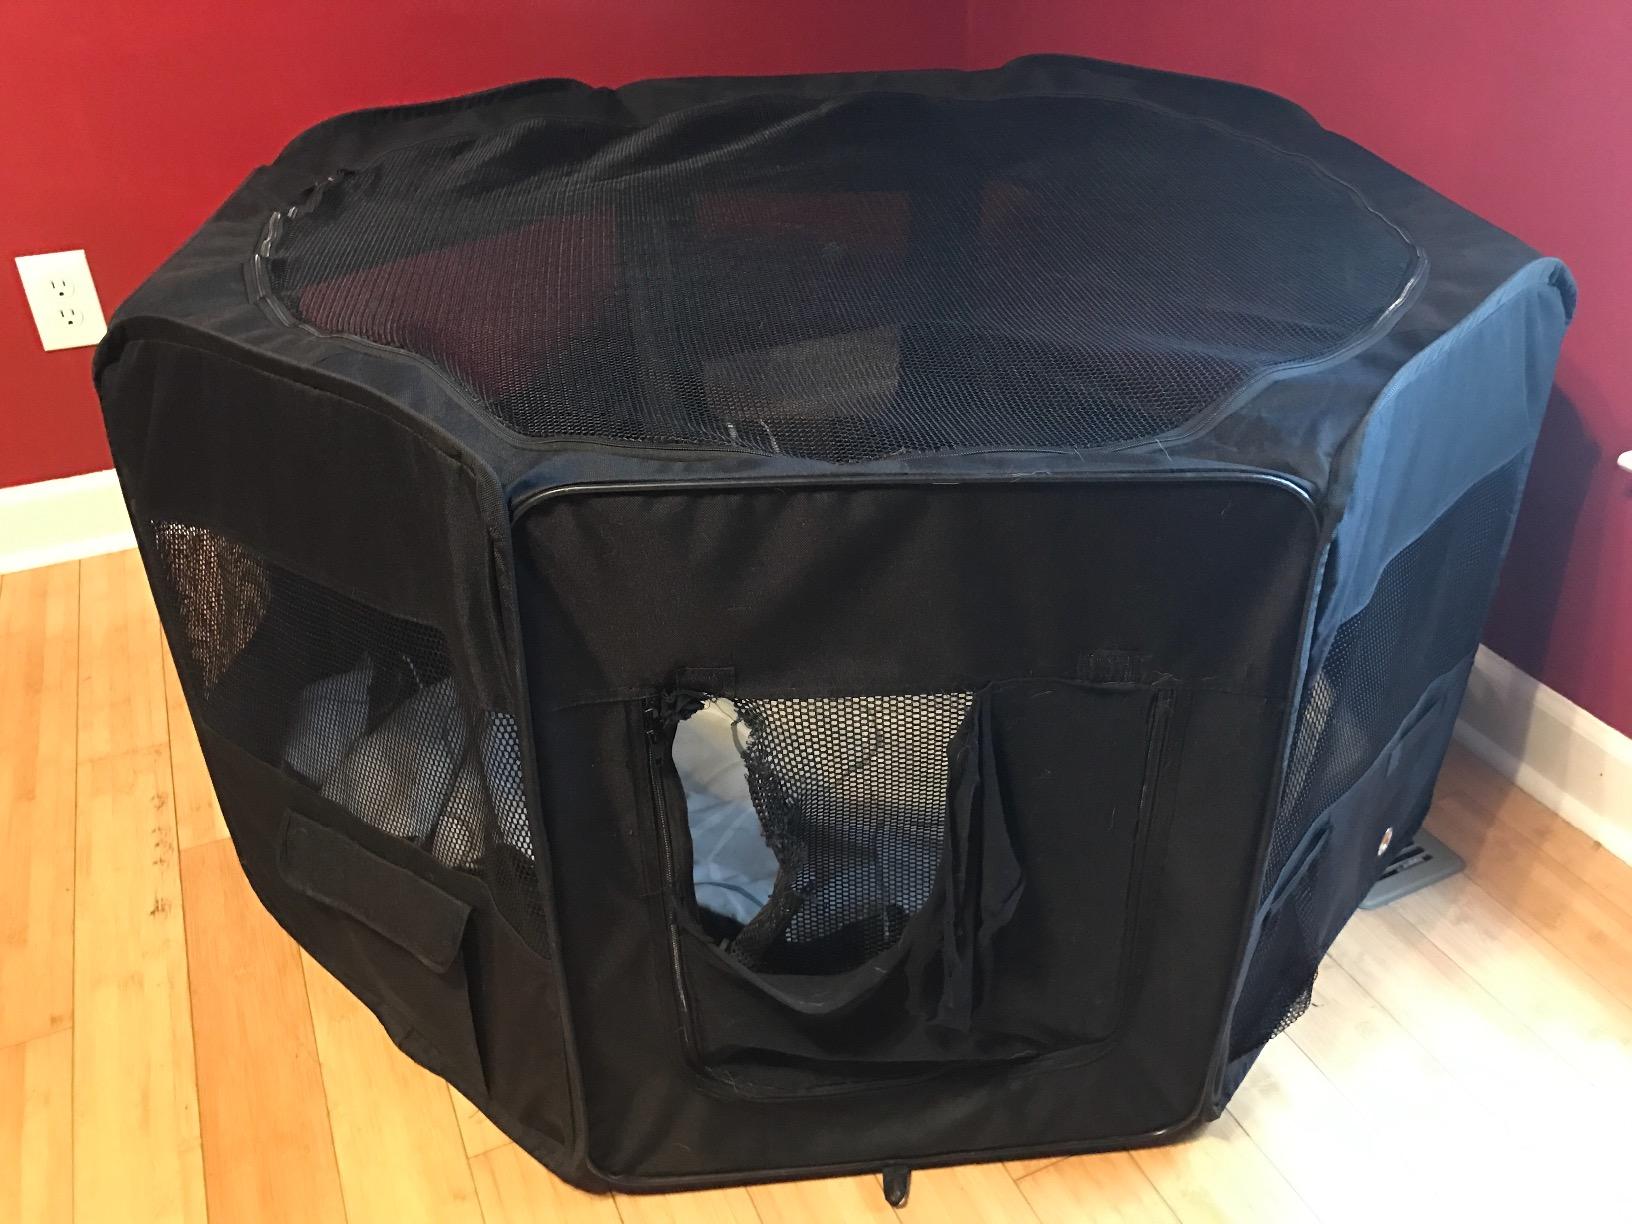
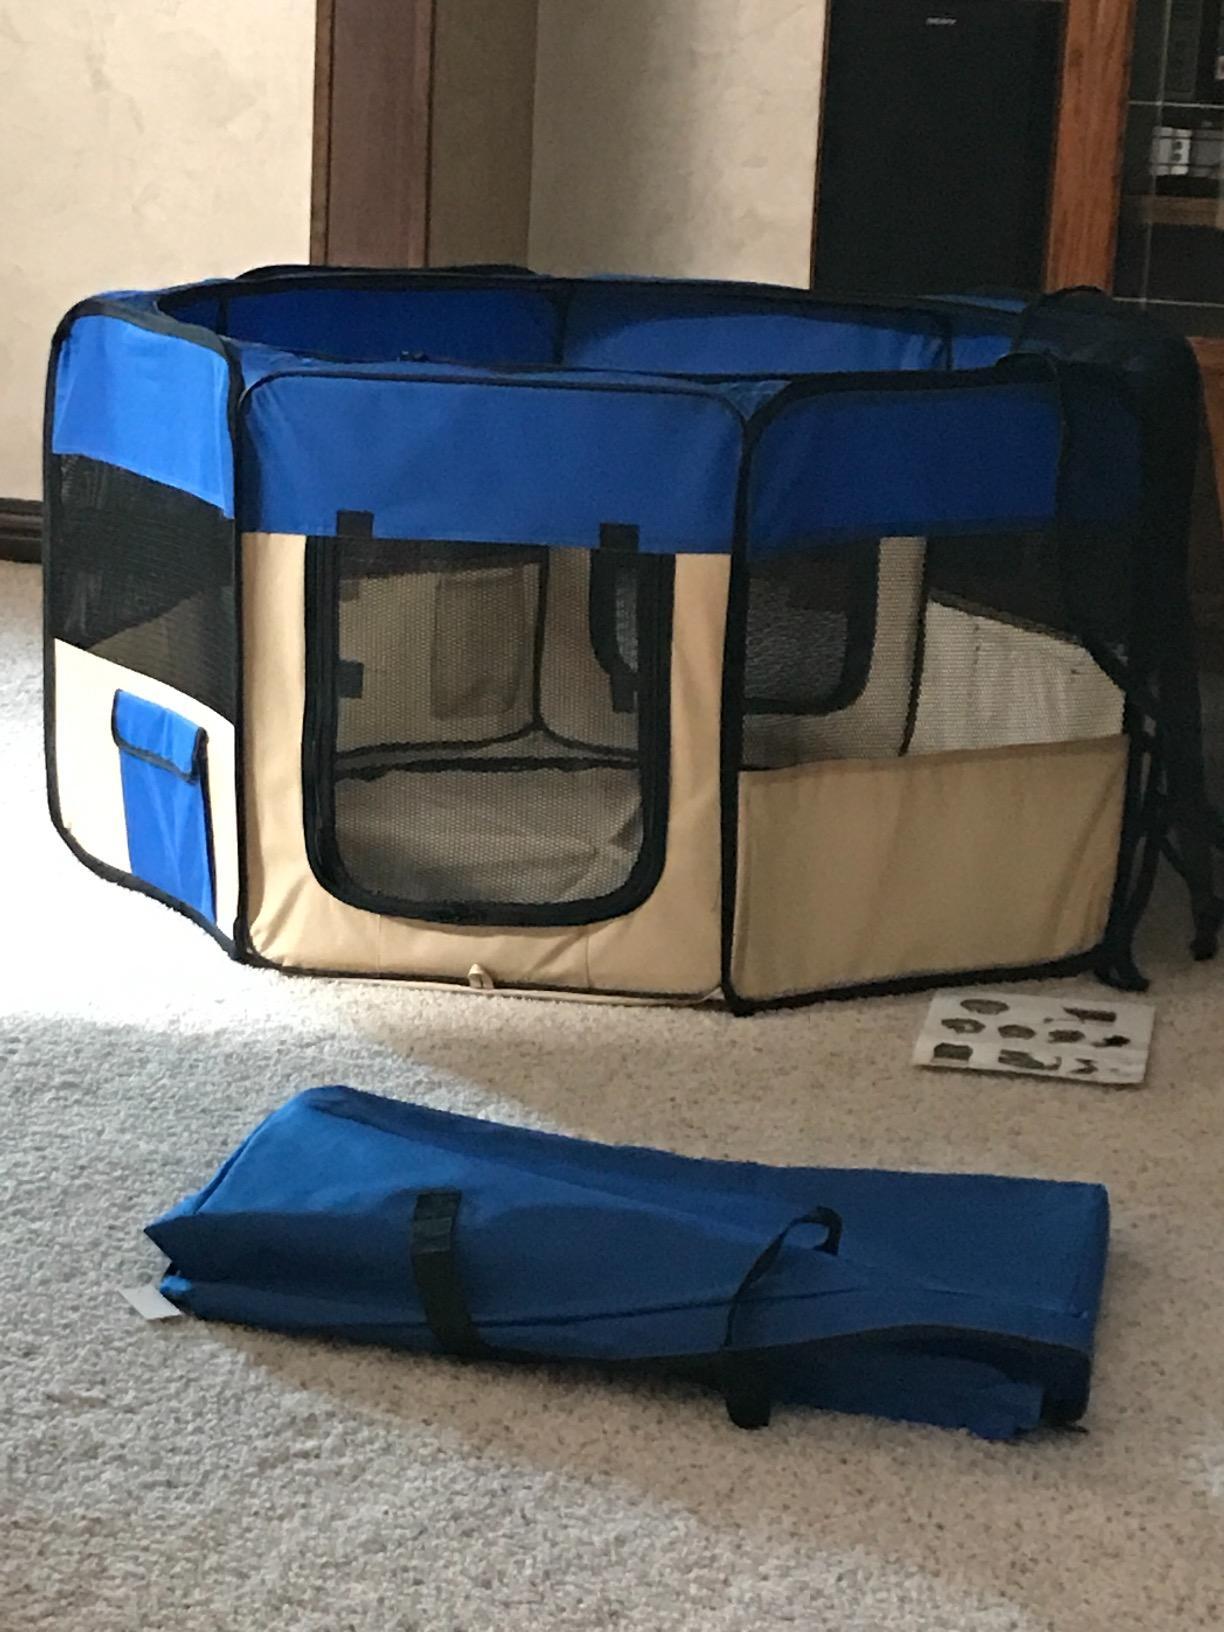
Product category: items_kennel
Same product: no